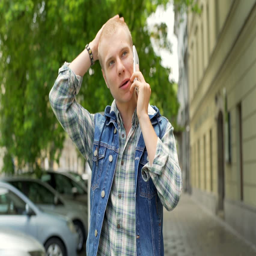
happy boy standing on the pathway and chatting on cellphone